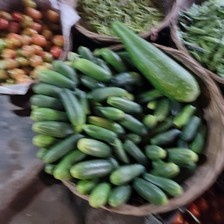
Label: cucumber